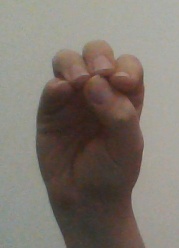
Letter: ha